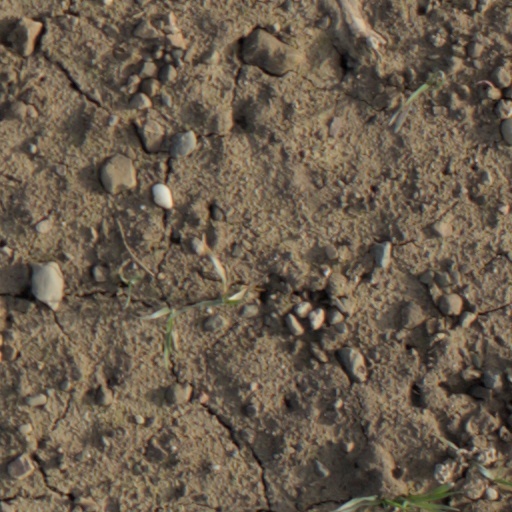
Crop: wheat